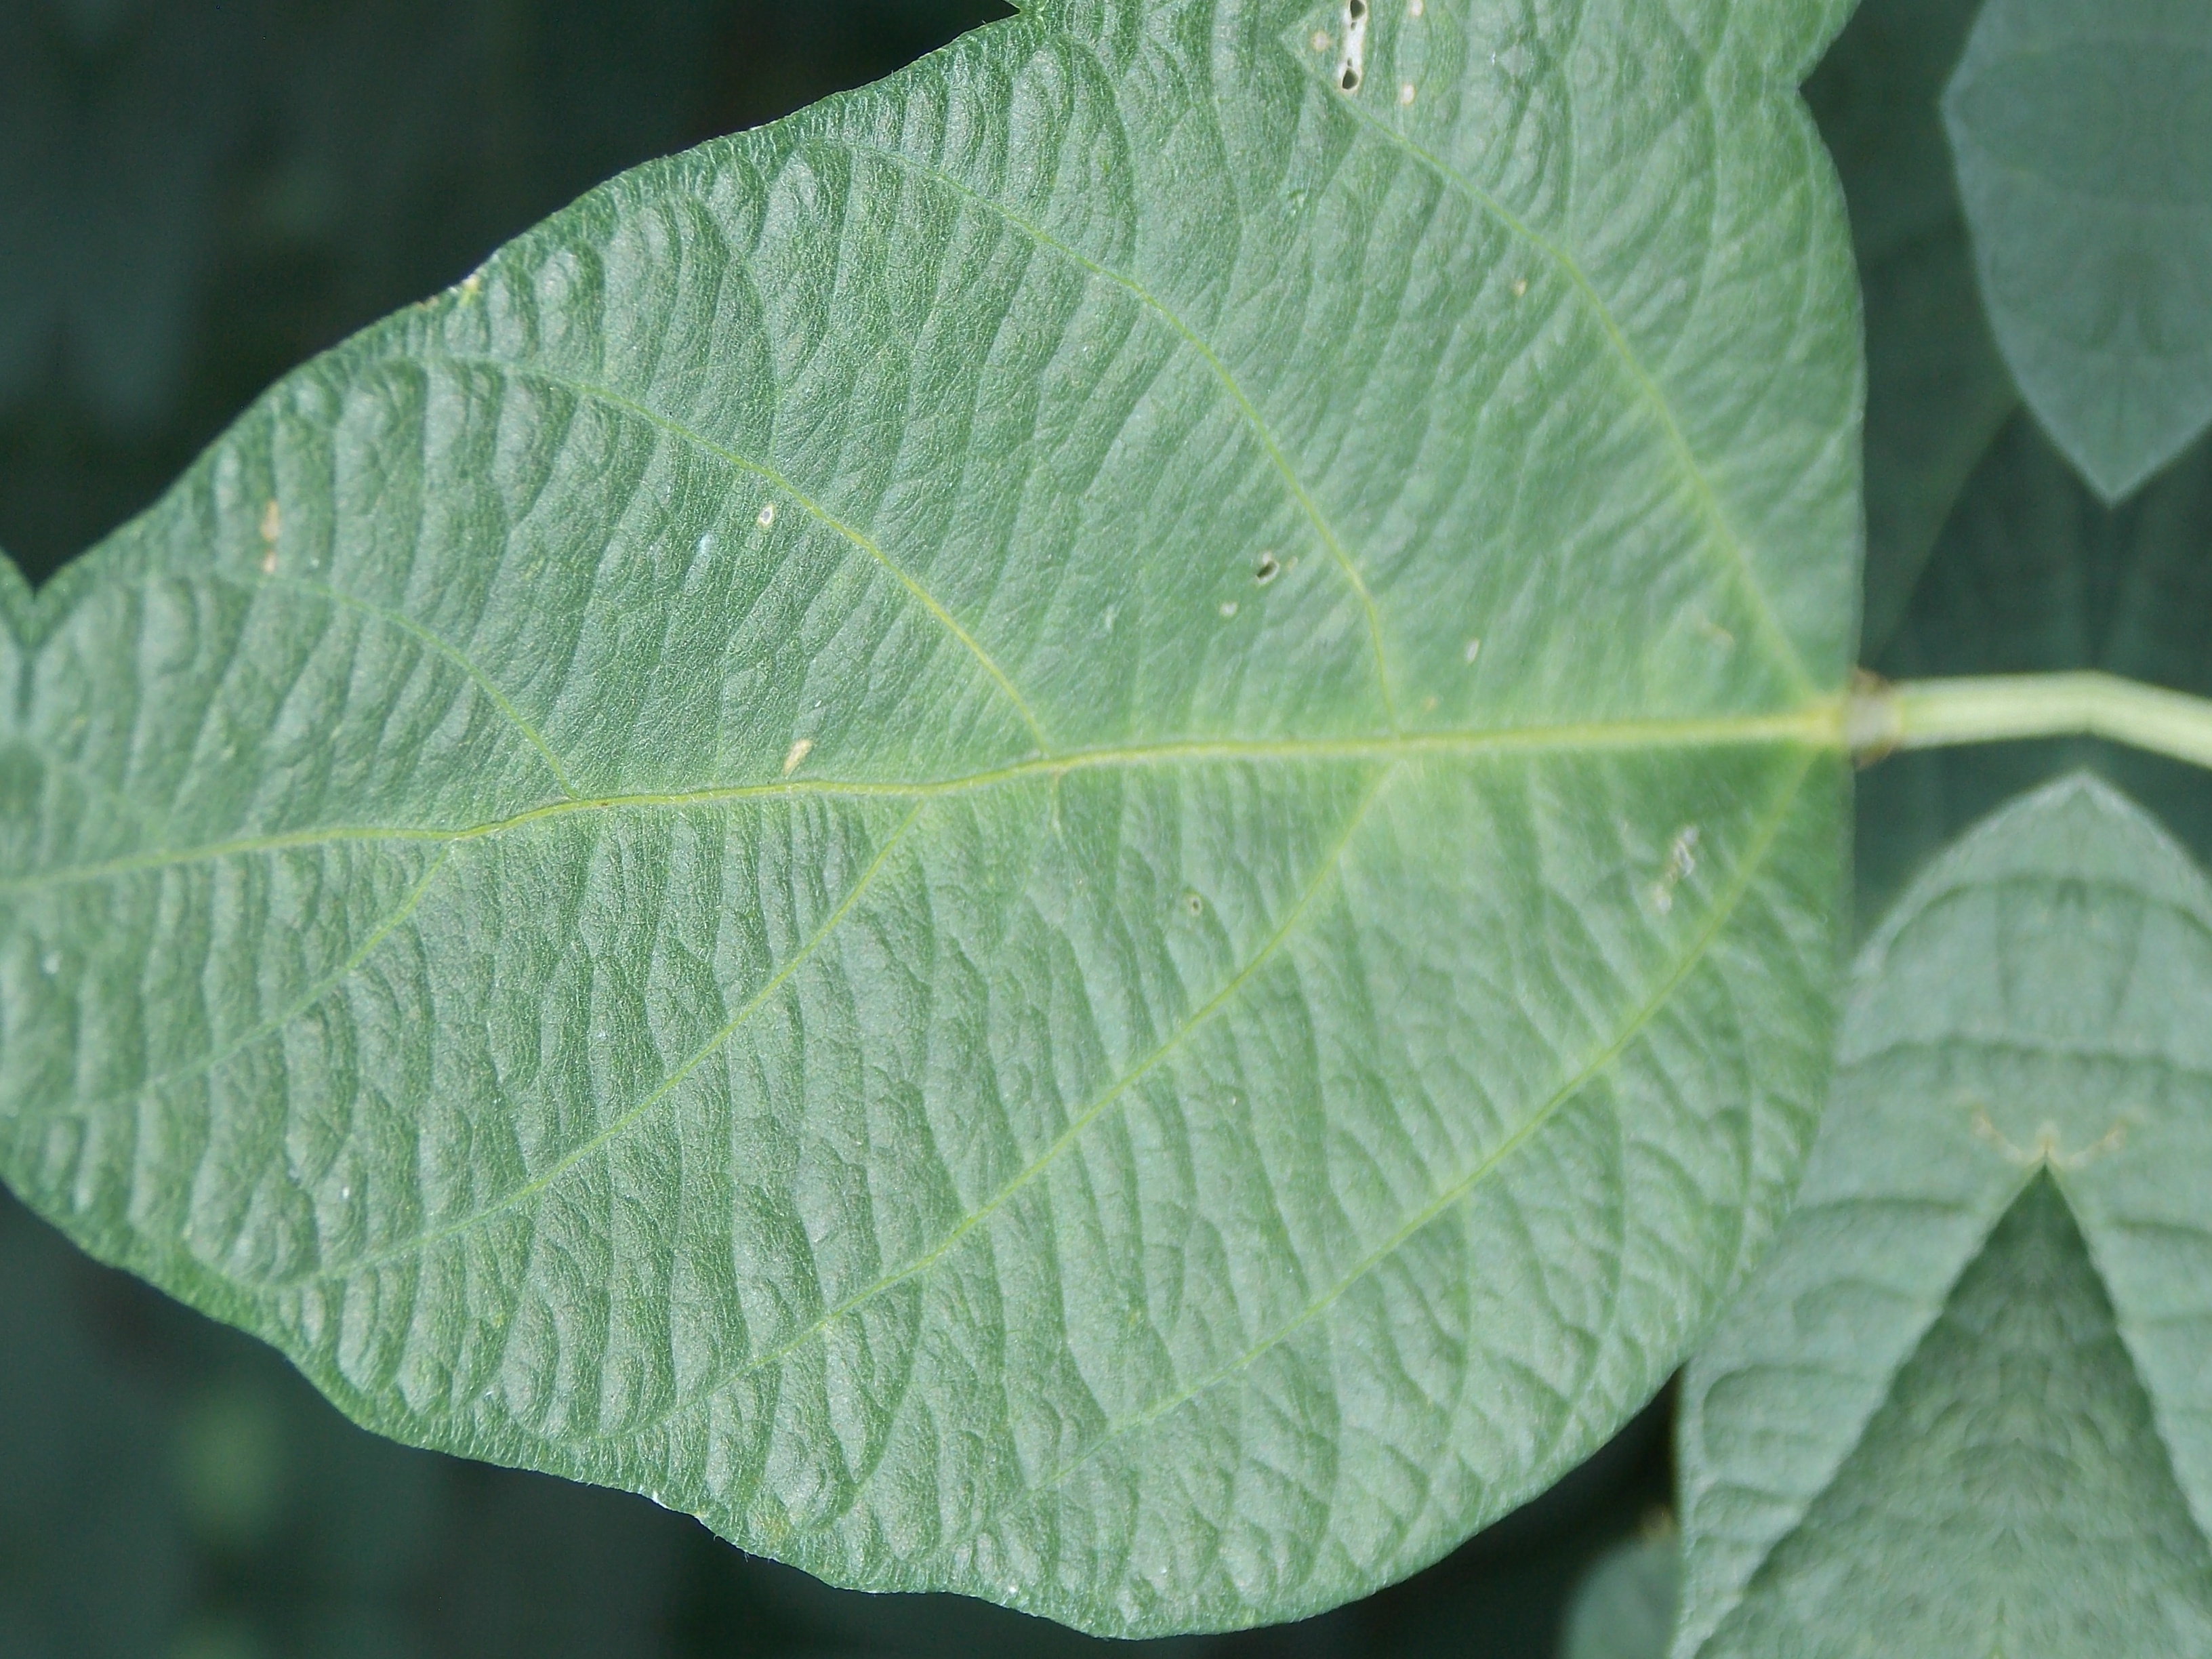
Label: Healthy